Macarthur Square

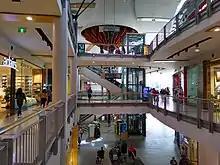
Interior

Major retailers and stores of Macarthur Square include Aldi, Best & Less, Big W, Club Lime, Coles, Cotton On, Dan Murphy's, David Jones, Event Cinemas, H&M, JB Hi-Fi, JD Sports, Kingpin Bowling, Lincraft, Rebel, Roni's Home Depot Target, Ultimate Fighting Championship, Uniqlo and Woolworths. The centre also features an outdoor entertainment and restaurant precinct known as "Kellicar Lane". This area opened during the expansion in November 2005.